International ProStar

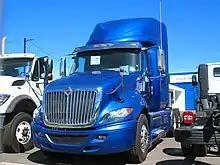
2013 International ProStar+

Sharing its NGV (Next-Generation Vehicle) cab with the TranStar, LoneStar, and DuraStar, the ProStar was developed as a $300 million project to produce the most fuel-efficient Class 8 truck in North America, along with improving driver ergonomics and reducing maintenance complexity.